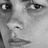
Emotion: sad